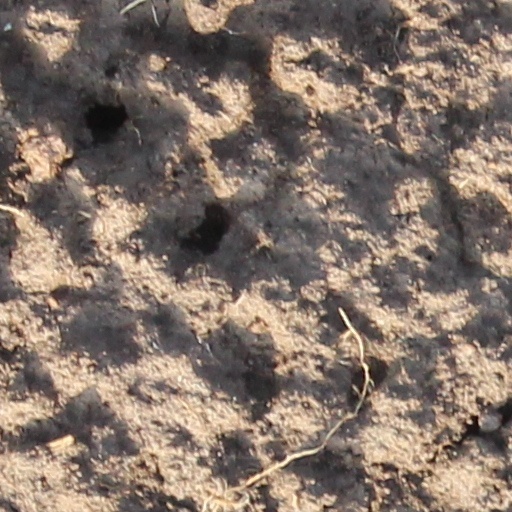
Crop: wheat